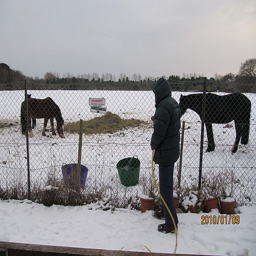
The farmer is trying to tend to his horses.
A person with a hose gives water to fenced-in horses.
A man feeds his horses in the middle of winter.
a man watches as a couple of horses stand on some snow
A man giving two horses water in the snow.